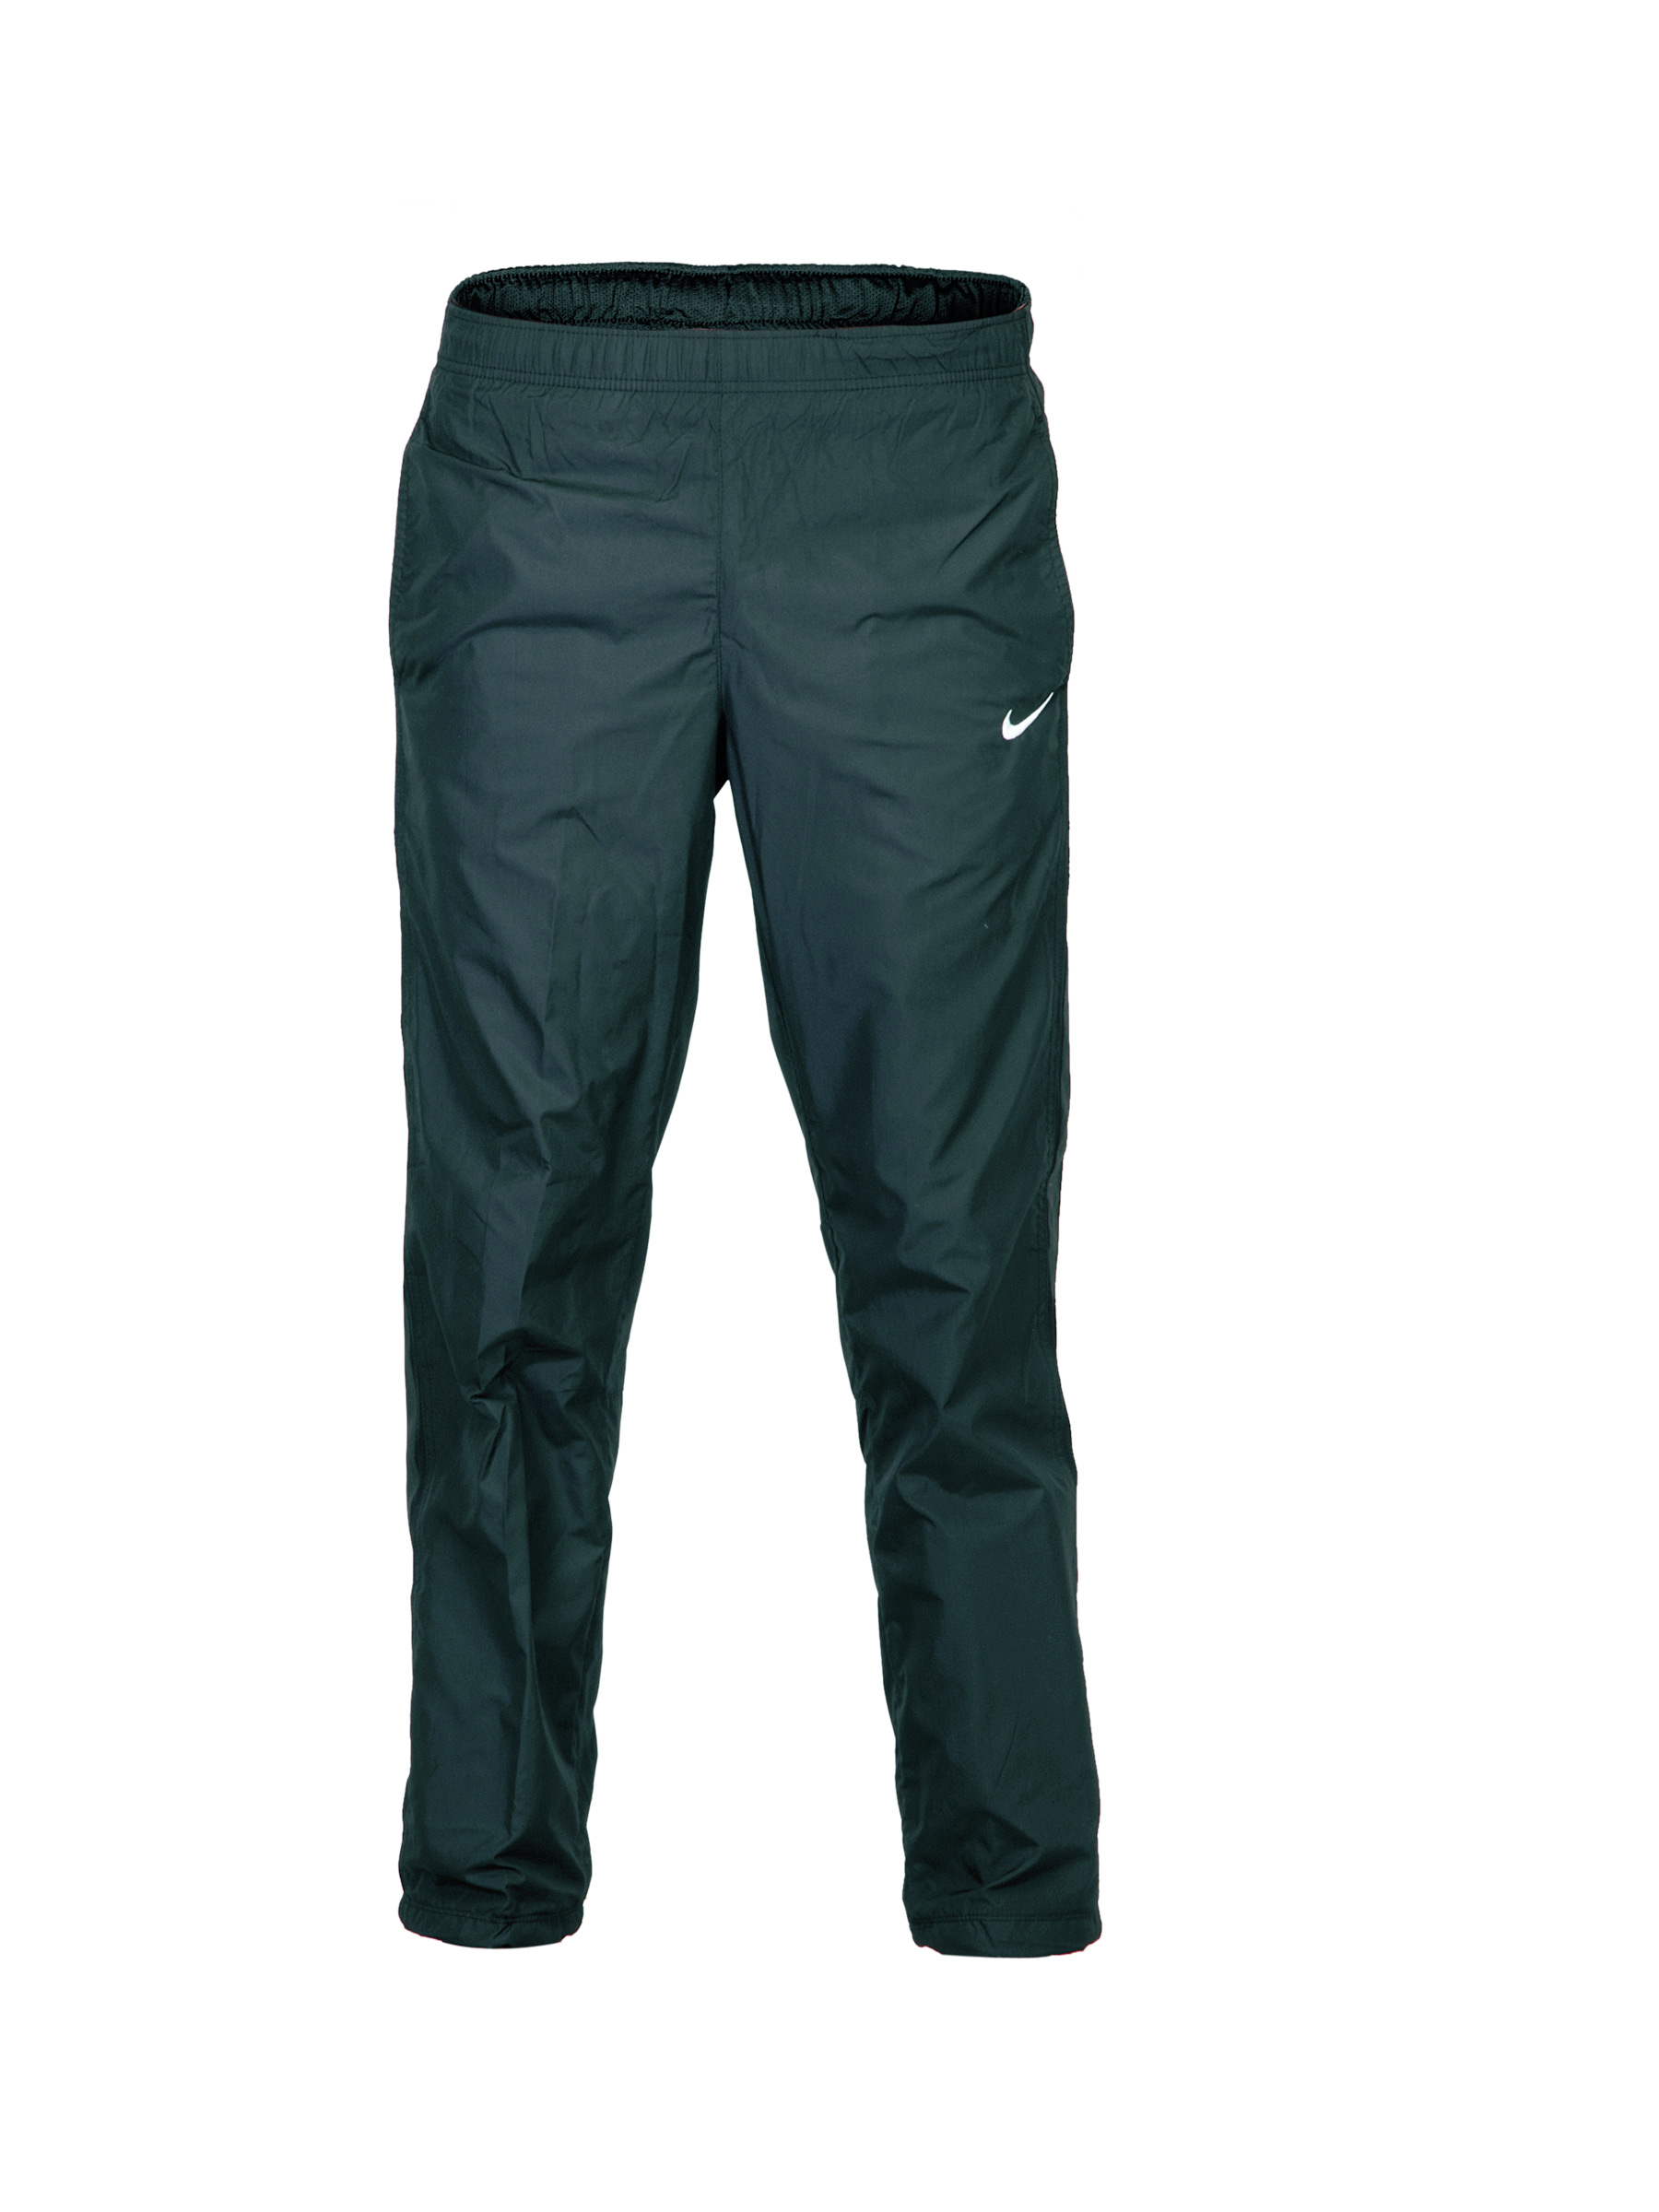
Nike Men Breakline Black Track Pants
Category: Apparel / Bottomwear / Track Pants
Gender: Men
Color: Black
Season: Summer 2012
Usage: Sports